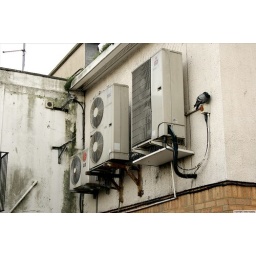
vents at the back of a shop on the london road market in brighton